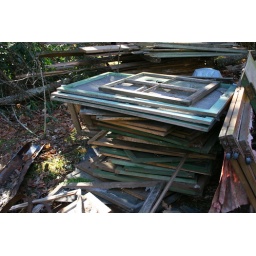
clarence newton road - near blowing rock - january 1 2009